Colonization

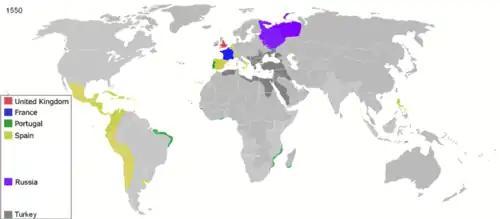
World empires and colonies in 1550

In the Colonial Era, colonialism in this context refers mostly to Western European countries' colonization of lands mainly in the Americas, Africa, Asia and Oceania. The main European countries active in this form of colonization included Spain, Portugal, France, the Tsardom of Russia (later Russian Empire), the Kingdom of England (later Great Britain), the Netherlands, the Kingdom of Italy, the Kingdom of Prussia (now mostly Germany), Belgium, Denmark, and Sweden-Norway, and, beginning in the 18th century, the United States. Most of these countries had a period of almost complete power in world trade at some stage in the period from roughly 1500 to 1900. Beginning in the late 19th century, the Empire of Japan also engaged in settler colonization, most notably in Hokkaido and Korea.